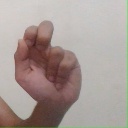
अक्षर: ढ